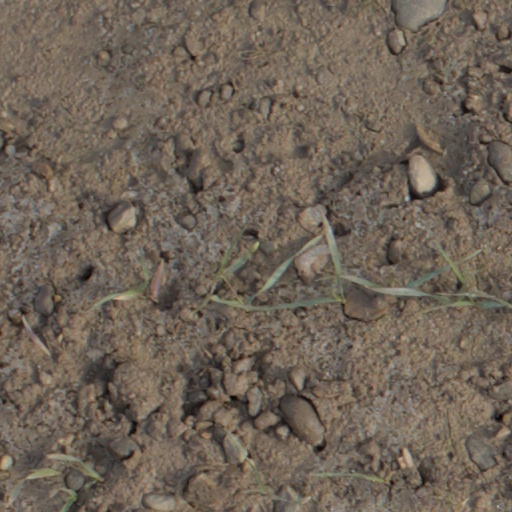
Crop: wheat